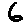
Label: 6